The Secrets of Paris

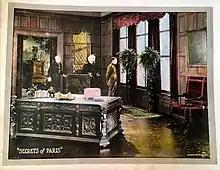
Lobby card

The Secrets of Paris is a 1922 American silent drama film directed by Kenneth S. Webb and starring Lew Cody, Gladys Hulette, and Effie Shannon.